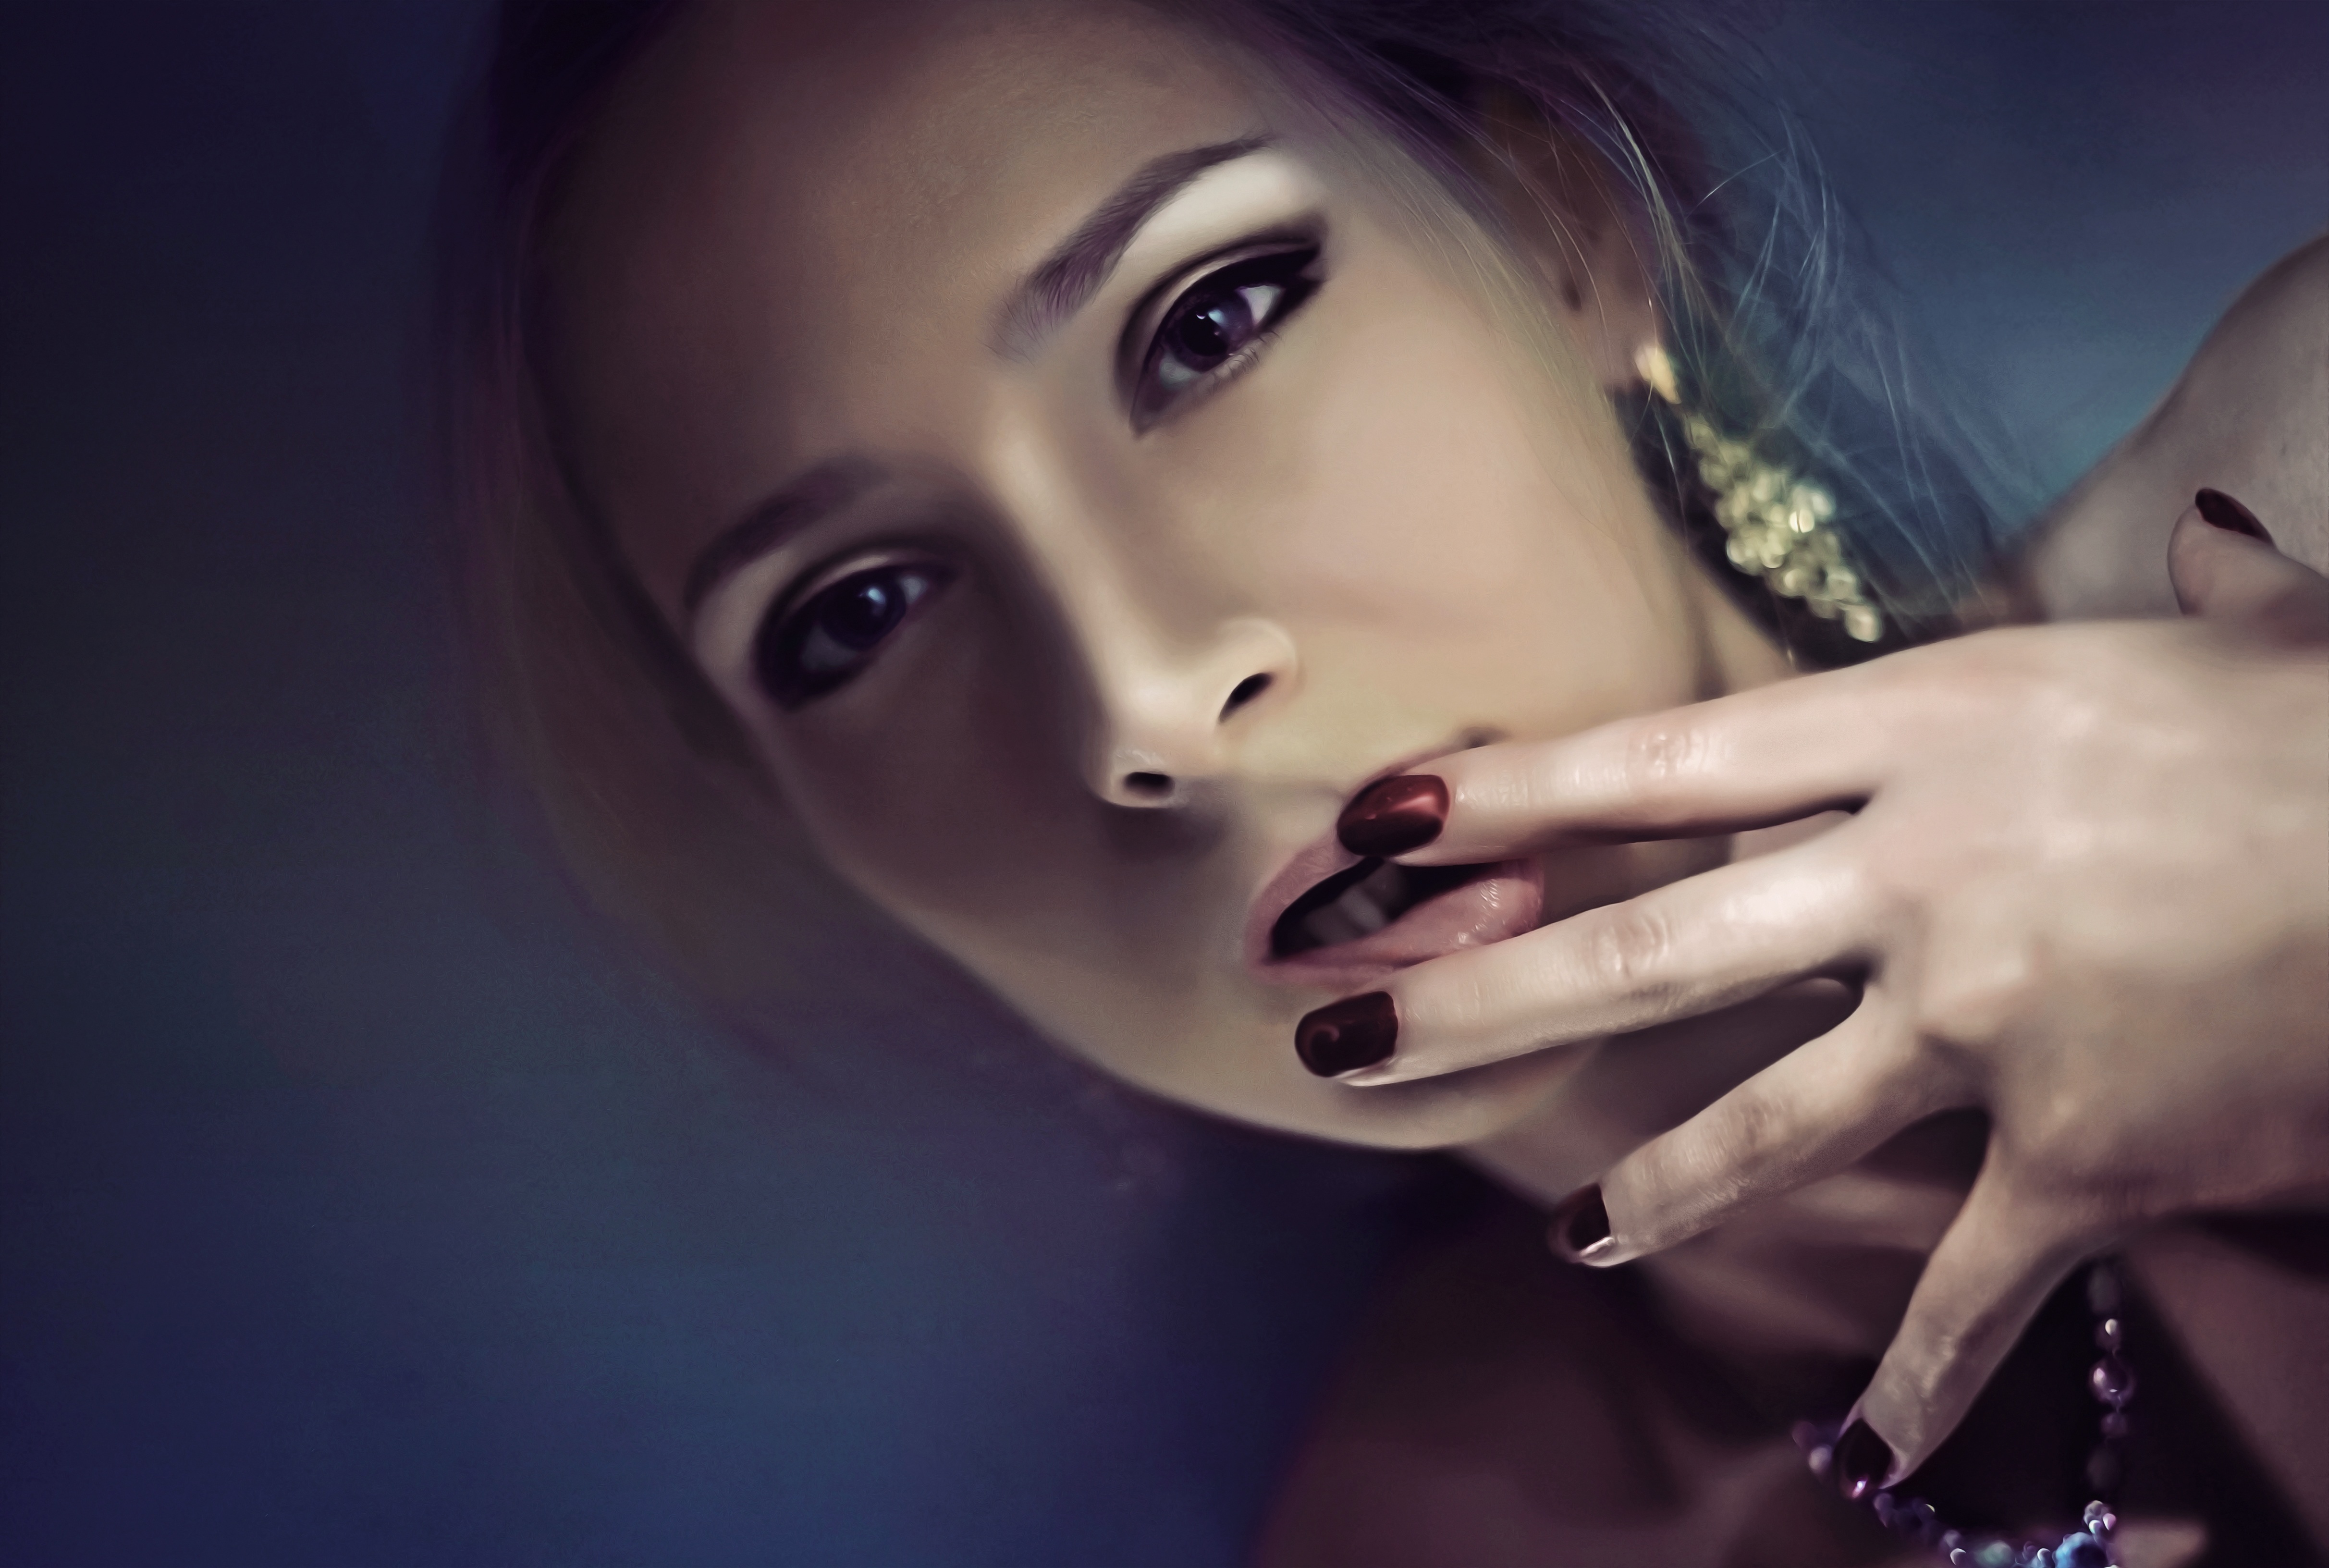
hand, person, girl, woman, photography, portrait, model, finger, child, lip, mouth, close up, face, nose, eye, head, skin, lips, beauty, blond, nails, organ, erotica, sense